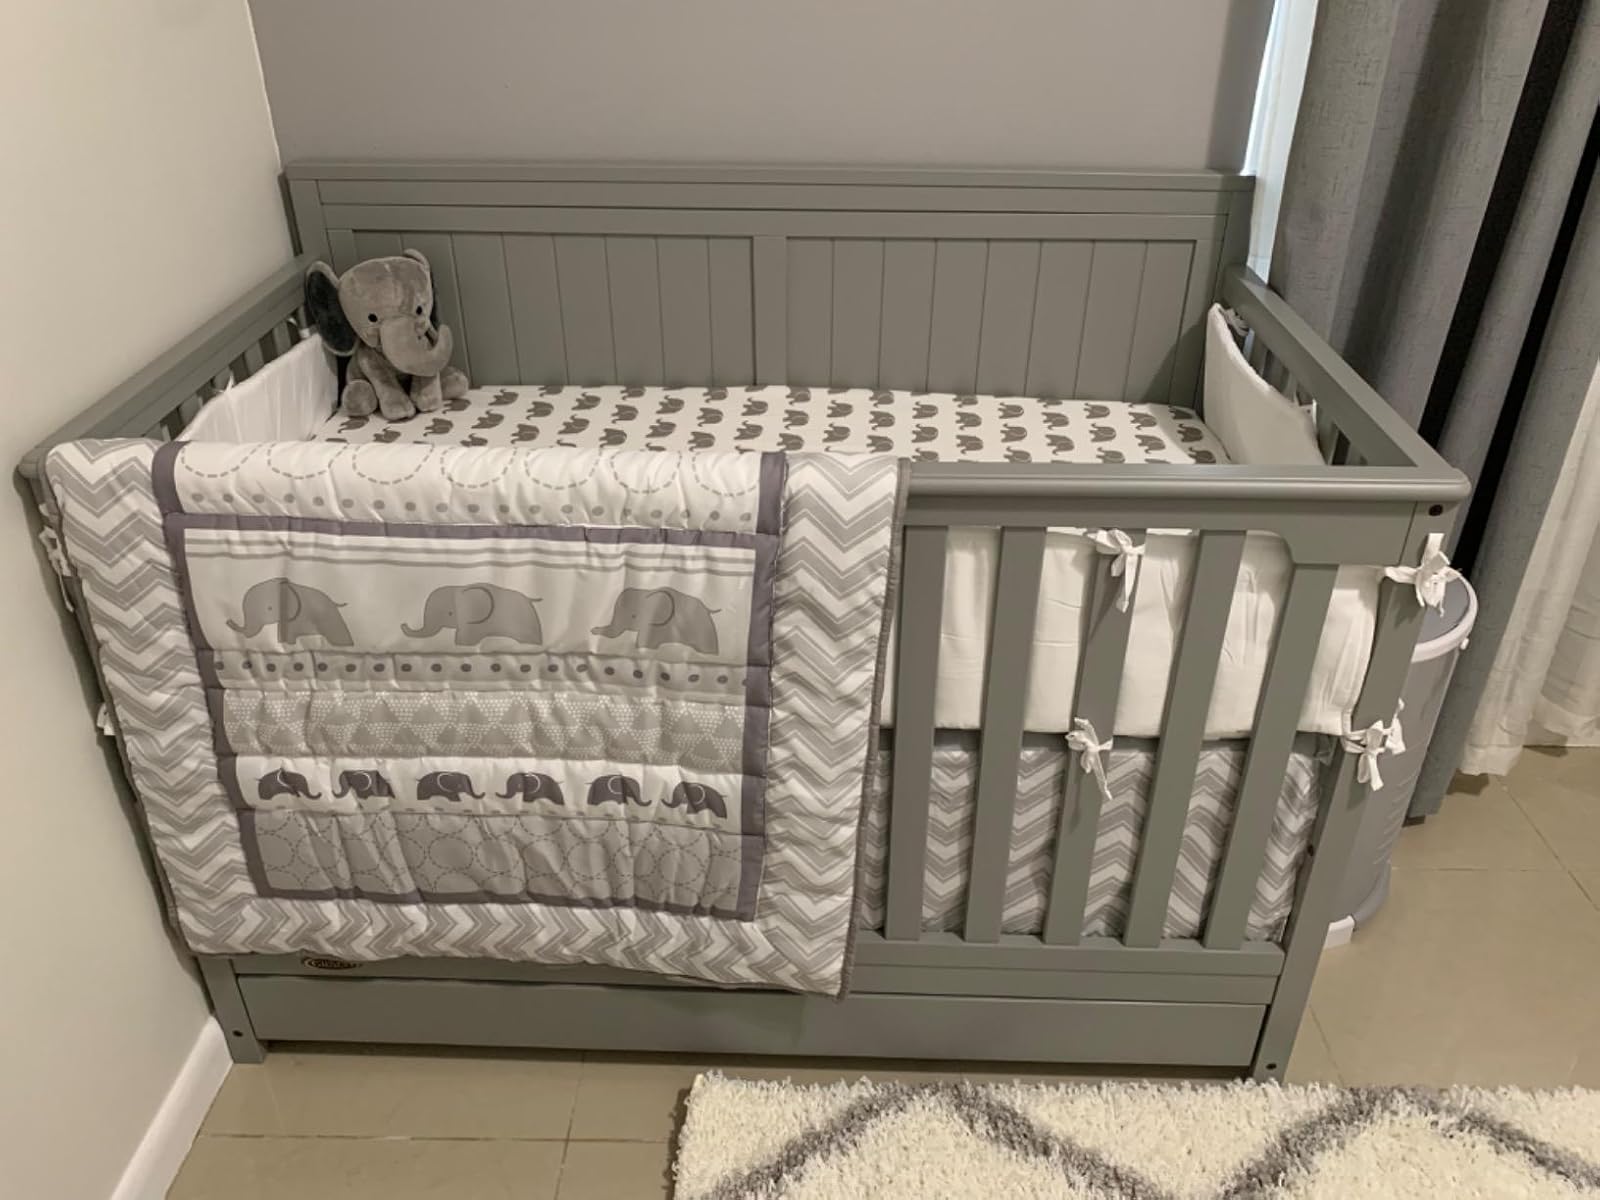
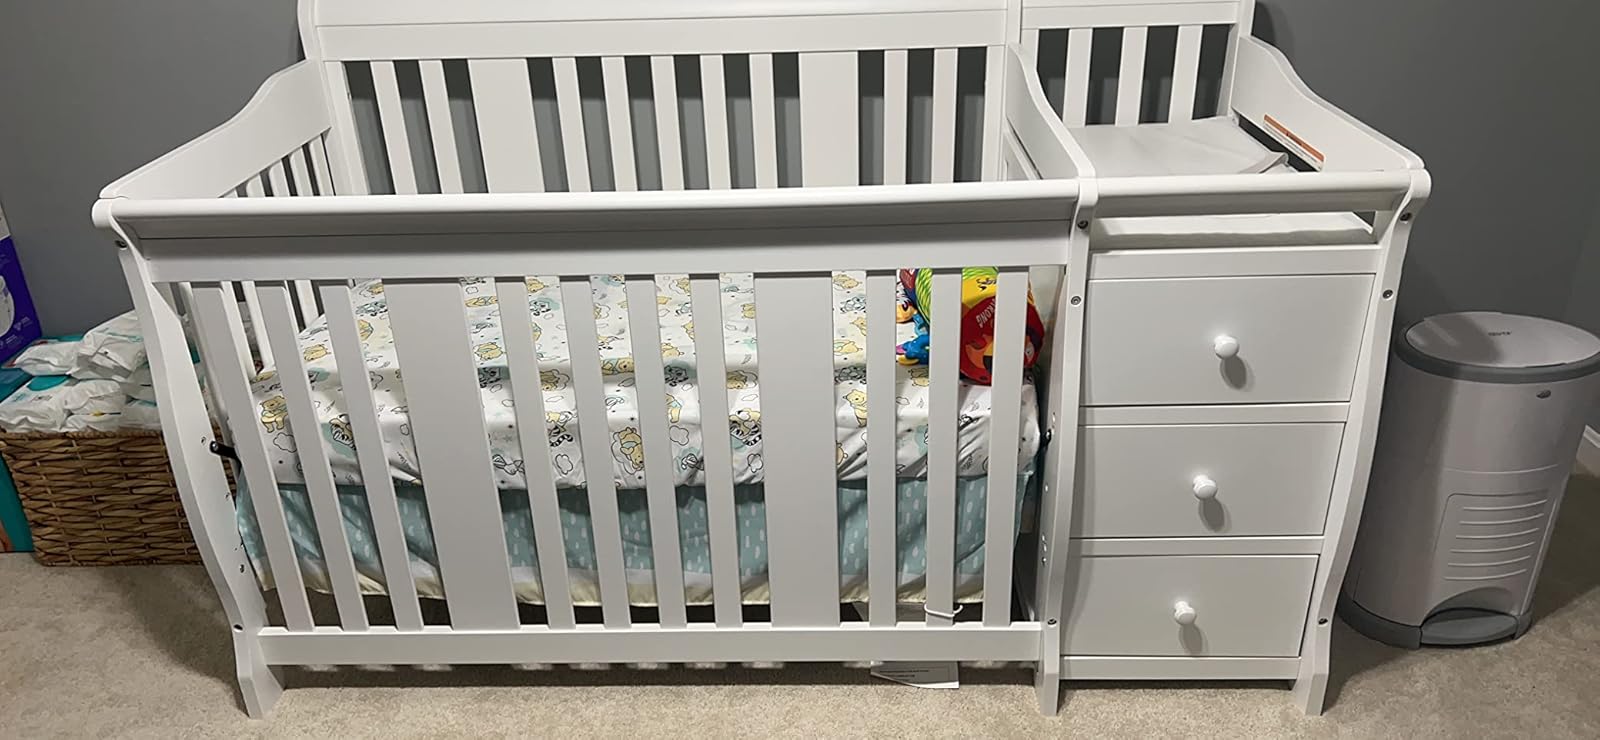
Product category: products_crib
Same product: no